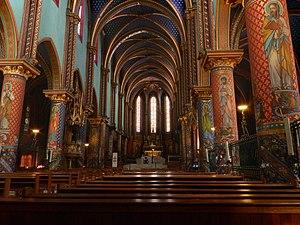
Décoration intérieure de l'église abbatiale de Saint-Michel de Frigolet, sur la commune de Tarascon (département des Bouches-du-Rhône, France).
L’abbaye Saint-Michel de Frigolet est une abbaye de chanoines prémontrés, située près de Tarascon à l'intérieur de la Montagnette, dans le département des Bouches-du-Rhône. Isolée dans un vallon sauvage au milieu des pins, des oliviers et des cyprès, elle tire son nom de ferigoulo, le thym en langue provençale. L'abbaye accueille une communauté de Prémontrés et dispose de deux hôtelleries monastiques, une librairie et un restaurant.